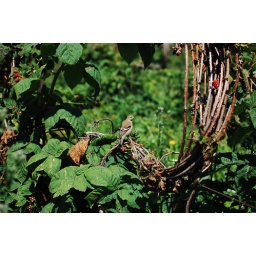
we spotted this bird in the branches.